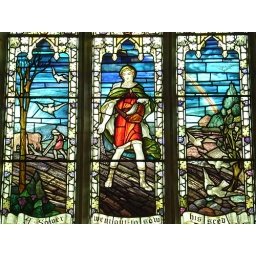
Man sowing the crops, a more unusual stain glass window in Norfolk